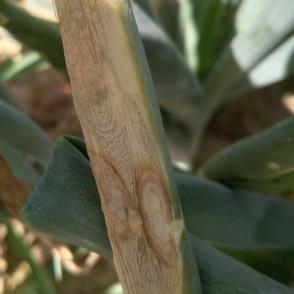
Crop: Onion
Condition: alternaria-d